2017 Vegas eRace

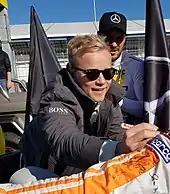
Second-placed Felix Rosenqvist "(pictured in 2016)" was the highest-placed professional driver to finish the .

The mandatory virtual pit stops required all drivers to change cars, began at the end of lap seven, when Bird entered the pit lane. Pahkala left a multi-car battle for third with Uusi-Jaakkola, Greco, and Graham Carroll at the conclusion of the next lap in order to make his mandatory pit stop. Pahkala left with a clear track ahead of him, and because no other driver was impeding him, he set a series of fast lap times. On the tenth lap, Graham Carroll got a run on Uusi-Jaakkola leaving the final corner and steered onto the inside line into the first turn chicane. Greco made it three abreast on the outside. He and Uusi-Jaakkola collided, and the latter touched Graham Carroll's left-rear wheel. Two of the cars barrel-rolled through the trackside catch fencing and into some palm trees. The cars glitched quickly and re-rendered themselves onto the circuit. Both Uusi-Jaakkola and Greco had lost a wheel and dropped several positions. Virtual racing technology meant the trio emerged unhurt from the crash and the safety car was not used.